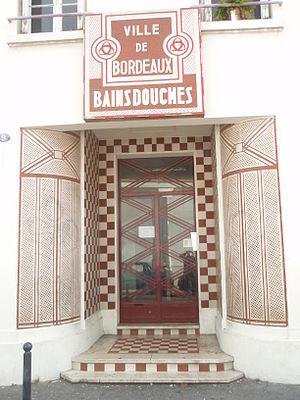
Bordeaux La Bastide Bains Douches art-déco
La Bastide est un quartier de la ville de Bordeaux dans le département de la Gironde en région Nouvelle-Aquitaine. À l'origine terre de palus de l'Entre-deux-Mers sur la rive droite de la Garonne, la Bastide est annexée à la commune de Bordeaux au XIXᵉ siècle. Longtemps quartier industriel et populaire, il fait l'objet de nombreux projets d'aménagement urbain dans le cadre de Bordeaux 2030.
L'Art déco à Bordeaux s'est développé sous l'impulsion de son maire Adrien Marquet et de l'architecte en chef de la ville Jacques D'Welles.